Taishan District, New Taipei

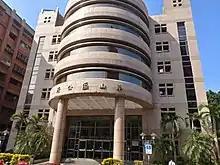
Taishan District Office

Taishan District is a district home to 77,169 people in New Taipei, Taiwan.